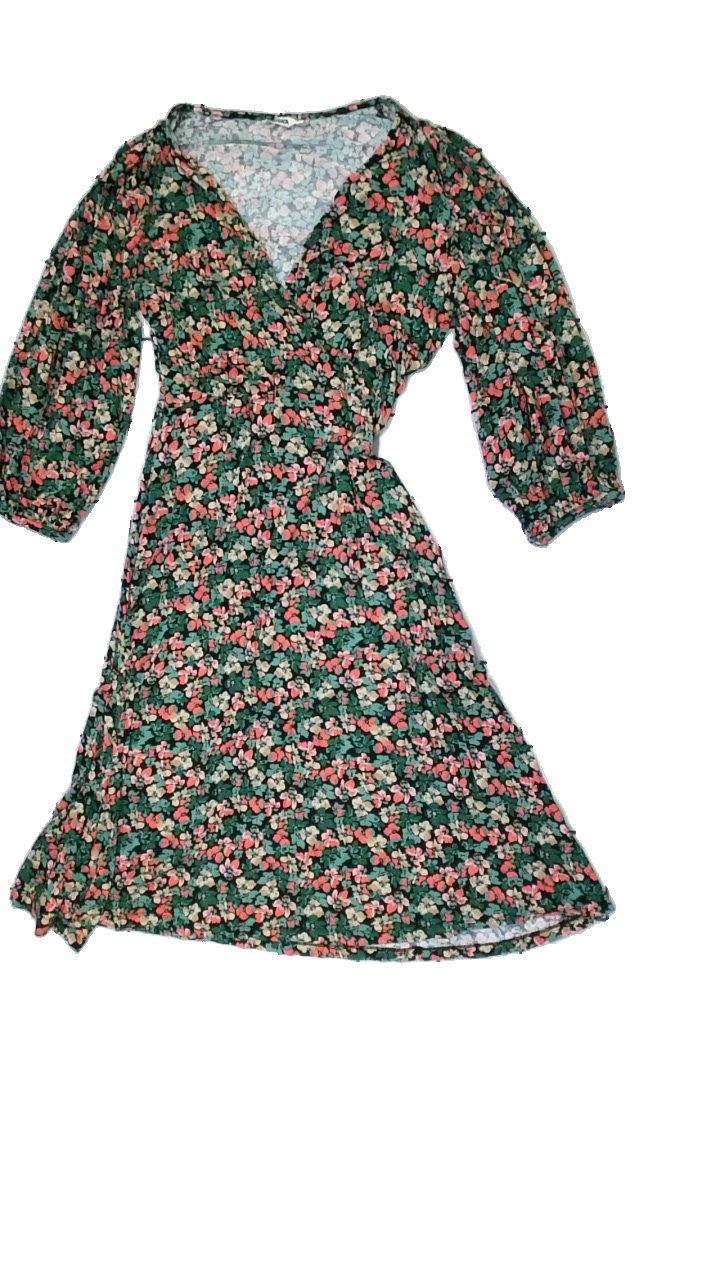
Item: Dress (Ladies)
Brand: Indiska
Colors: Pink, Green, Black, Multicolor
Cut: Regular
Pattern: Floral print
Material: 100% viscose
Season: All
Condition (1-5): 5
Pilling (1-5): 5
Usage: Reuse
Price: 50-100